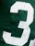
Number: 3